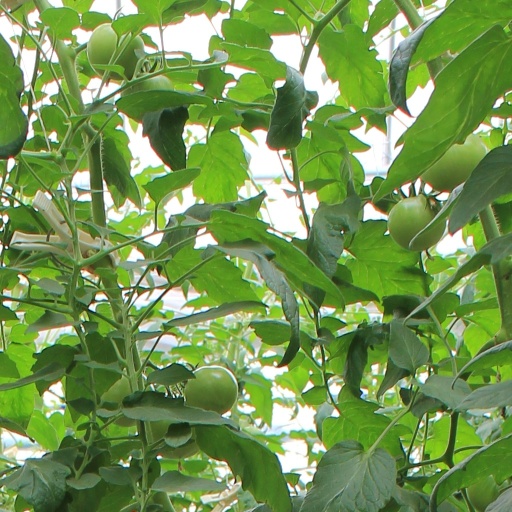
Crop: tomato